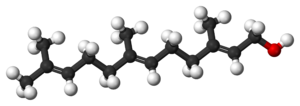
Farnesol
Model af farnesolmolekylet.
Farnesol med formlen-3,7,11-trimethyldodeca-2,6,10-trien-1-ol, er en naturligt forekommende sesquiterpen, der normalt optræder som en farveløs væske. Stoffet kan ikke opløses i vand, men det blandes let med olier. Det er grundelementet i de fleste, og muligvis alle, acykliske sesquiterpenoider, og det er ligeledes et udgangspunkt for syntesen af mange organiske stoffer.